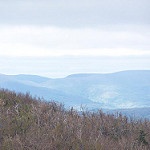
Scene: Outdoor